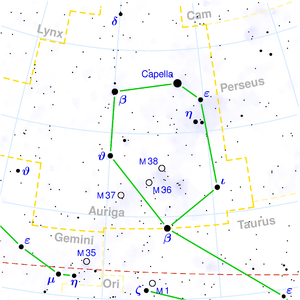
Kusken
Stjernebilledet Kusken (Auriga).
Kusken er et stjernebillede på den nordlige himmelkugle. Stjernebilledet var mellem de 48 konstellationer i Ptolemæus liste fra det andet århundrede og symboliserer en stridsvogn. Kusken dækker et areal på 657 kvadratgrader på den nordlige himmelhalvkugle og kan iagttages i sin helhed nord for 34°S. Den mest prominente stjerne er Capella, der er en af de klareste stjerner på nattehimlen.